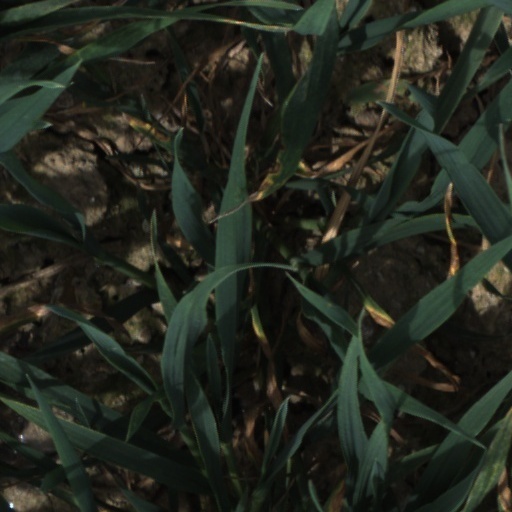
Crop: wheat